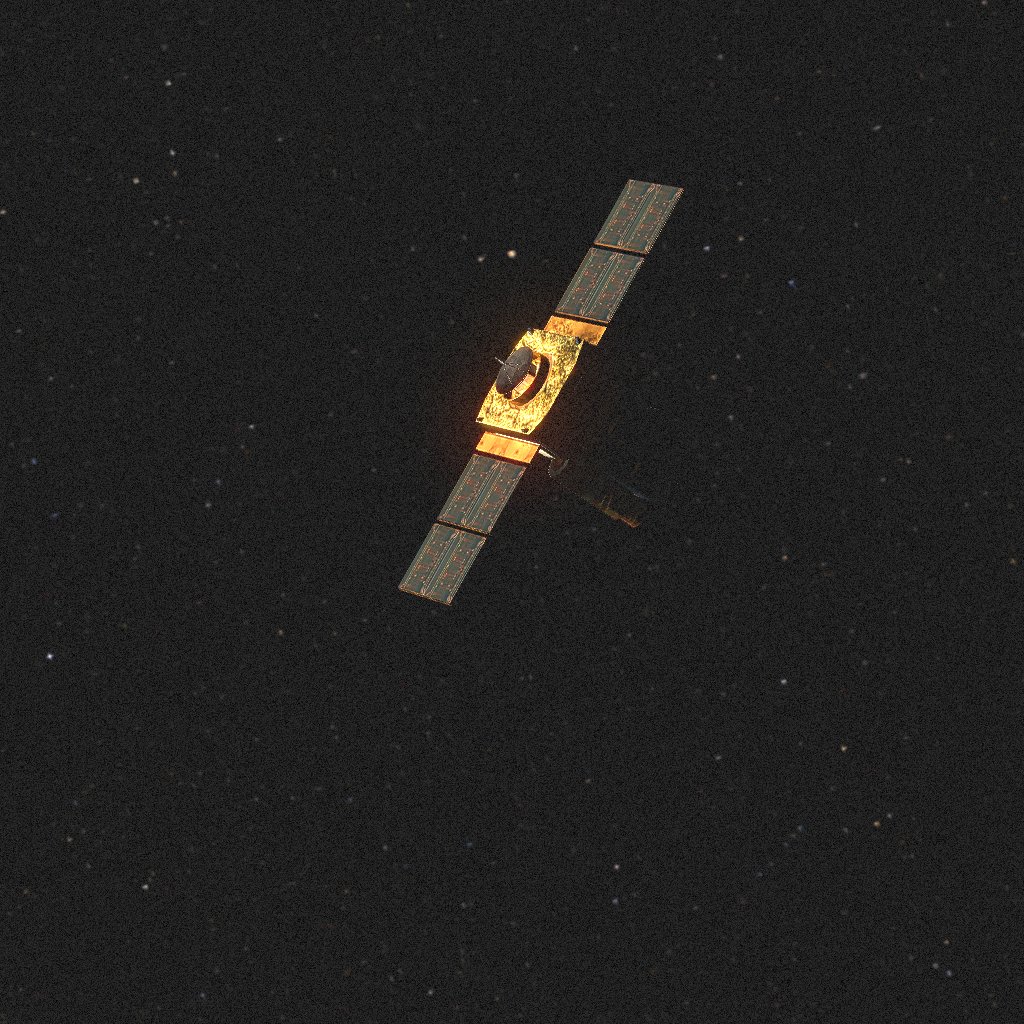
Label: soho